Las Vegas Raiders

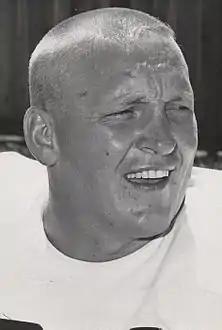
Hall of Fame C Jim Otto

When the team was founded in 1960, the "Oakland Tribune" held a name-the-team contest. The winning name was the Oakland Señors. After a few days of being the butt of local jokes (and accusations that the contest was fixed, as Chet Soda was fairly well known within the Oakland business community for calling his acquaintances "señor"), the fledgling team (and its owners) changed the team's name nine days later to the Oakland Raiders, which had finished third in the naming contest. Chet Soda hired a well-known sportswriter, Gene Lawrence Perry, as the first Director of Public Relations. Perry (who was hired in 1959 as the first front-office hire) commissioned an unknown Berkeley artist and asked that a logo be created which included a helmeted man with an eye-patch, with the firm chin of a Randolph Scott, a well known Western film actor. The new owners had their newly minted Raiders logo, a pirate wearing a football helmet with an eye patch on a gold football background with two white swords in black trim with gold handles crossed behind the football.